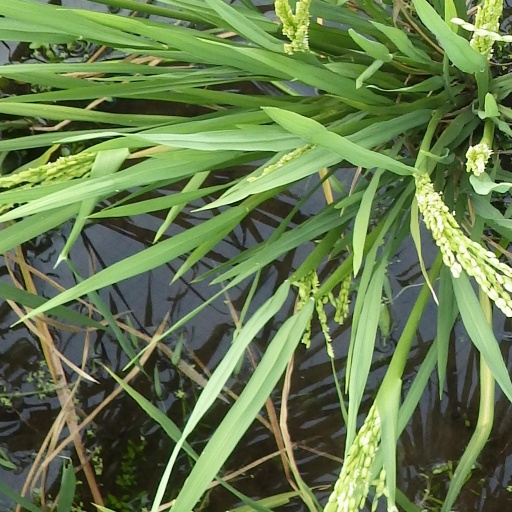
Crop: rice